Bombardier M5000

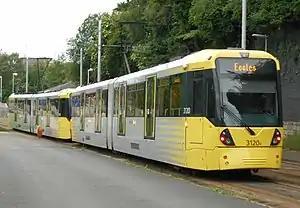
A coupled pair of M5000s, nos 3120 (Foreground) and 3085 (Background) approaching

The Bombardier M5000 is a model of high-floor passenger light rail vehicles. It is part of the Flexity Swift range of vehicles, built specifically as a high-floor, articulated bi-directional tram to operate solely on the Manchester Metrolink system in England. The Metrolink system is the only tram network in the United Kingdom capable of running services made up of numerous tram sets, and consequently, the M5000s can operate as either a single vehicle or coupled together to form a "double" unit.